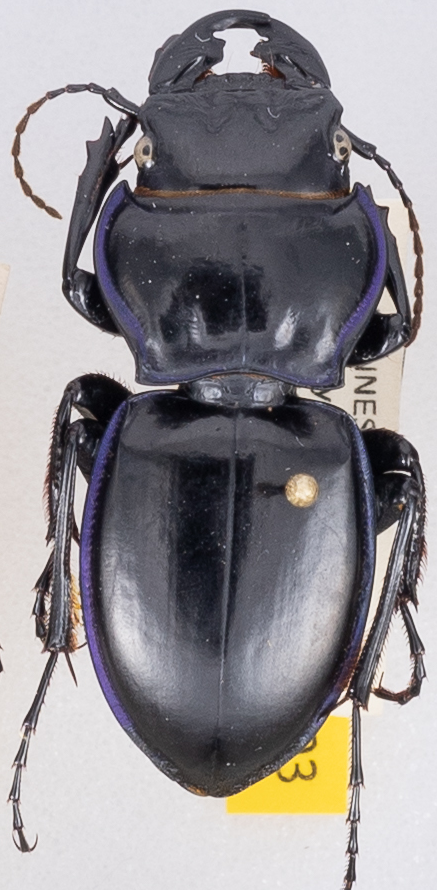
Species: Pasimachus punctulatus
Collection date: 2021-06-08
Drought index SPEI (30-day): -0.42
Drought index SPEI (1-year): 0.63
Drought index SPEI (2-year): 2.09